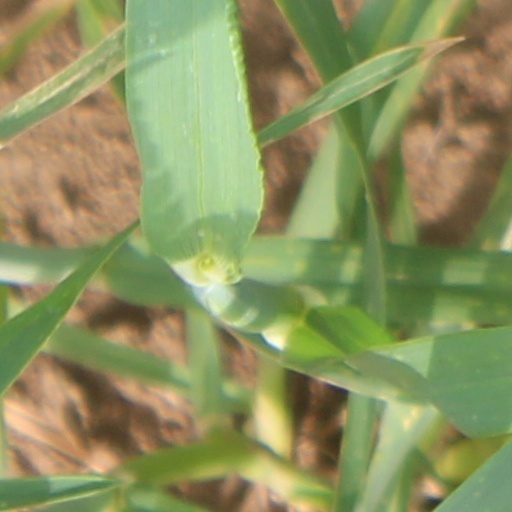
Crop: wheat